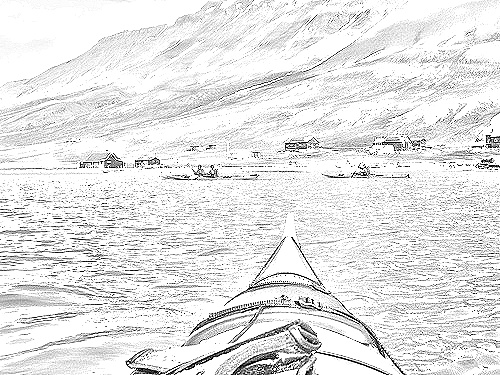
Portrait style: Sketch Portrait